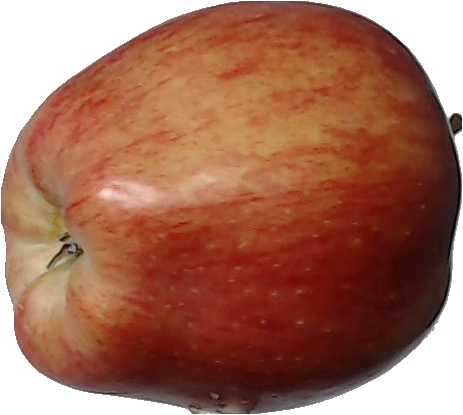
Label: apple_red_1